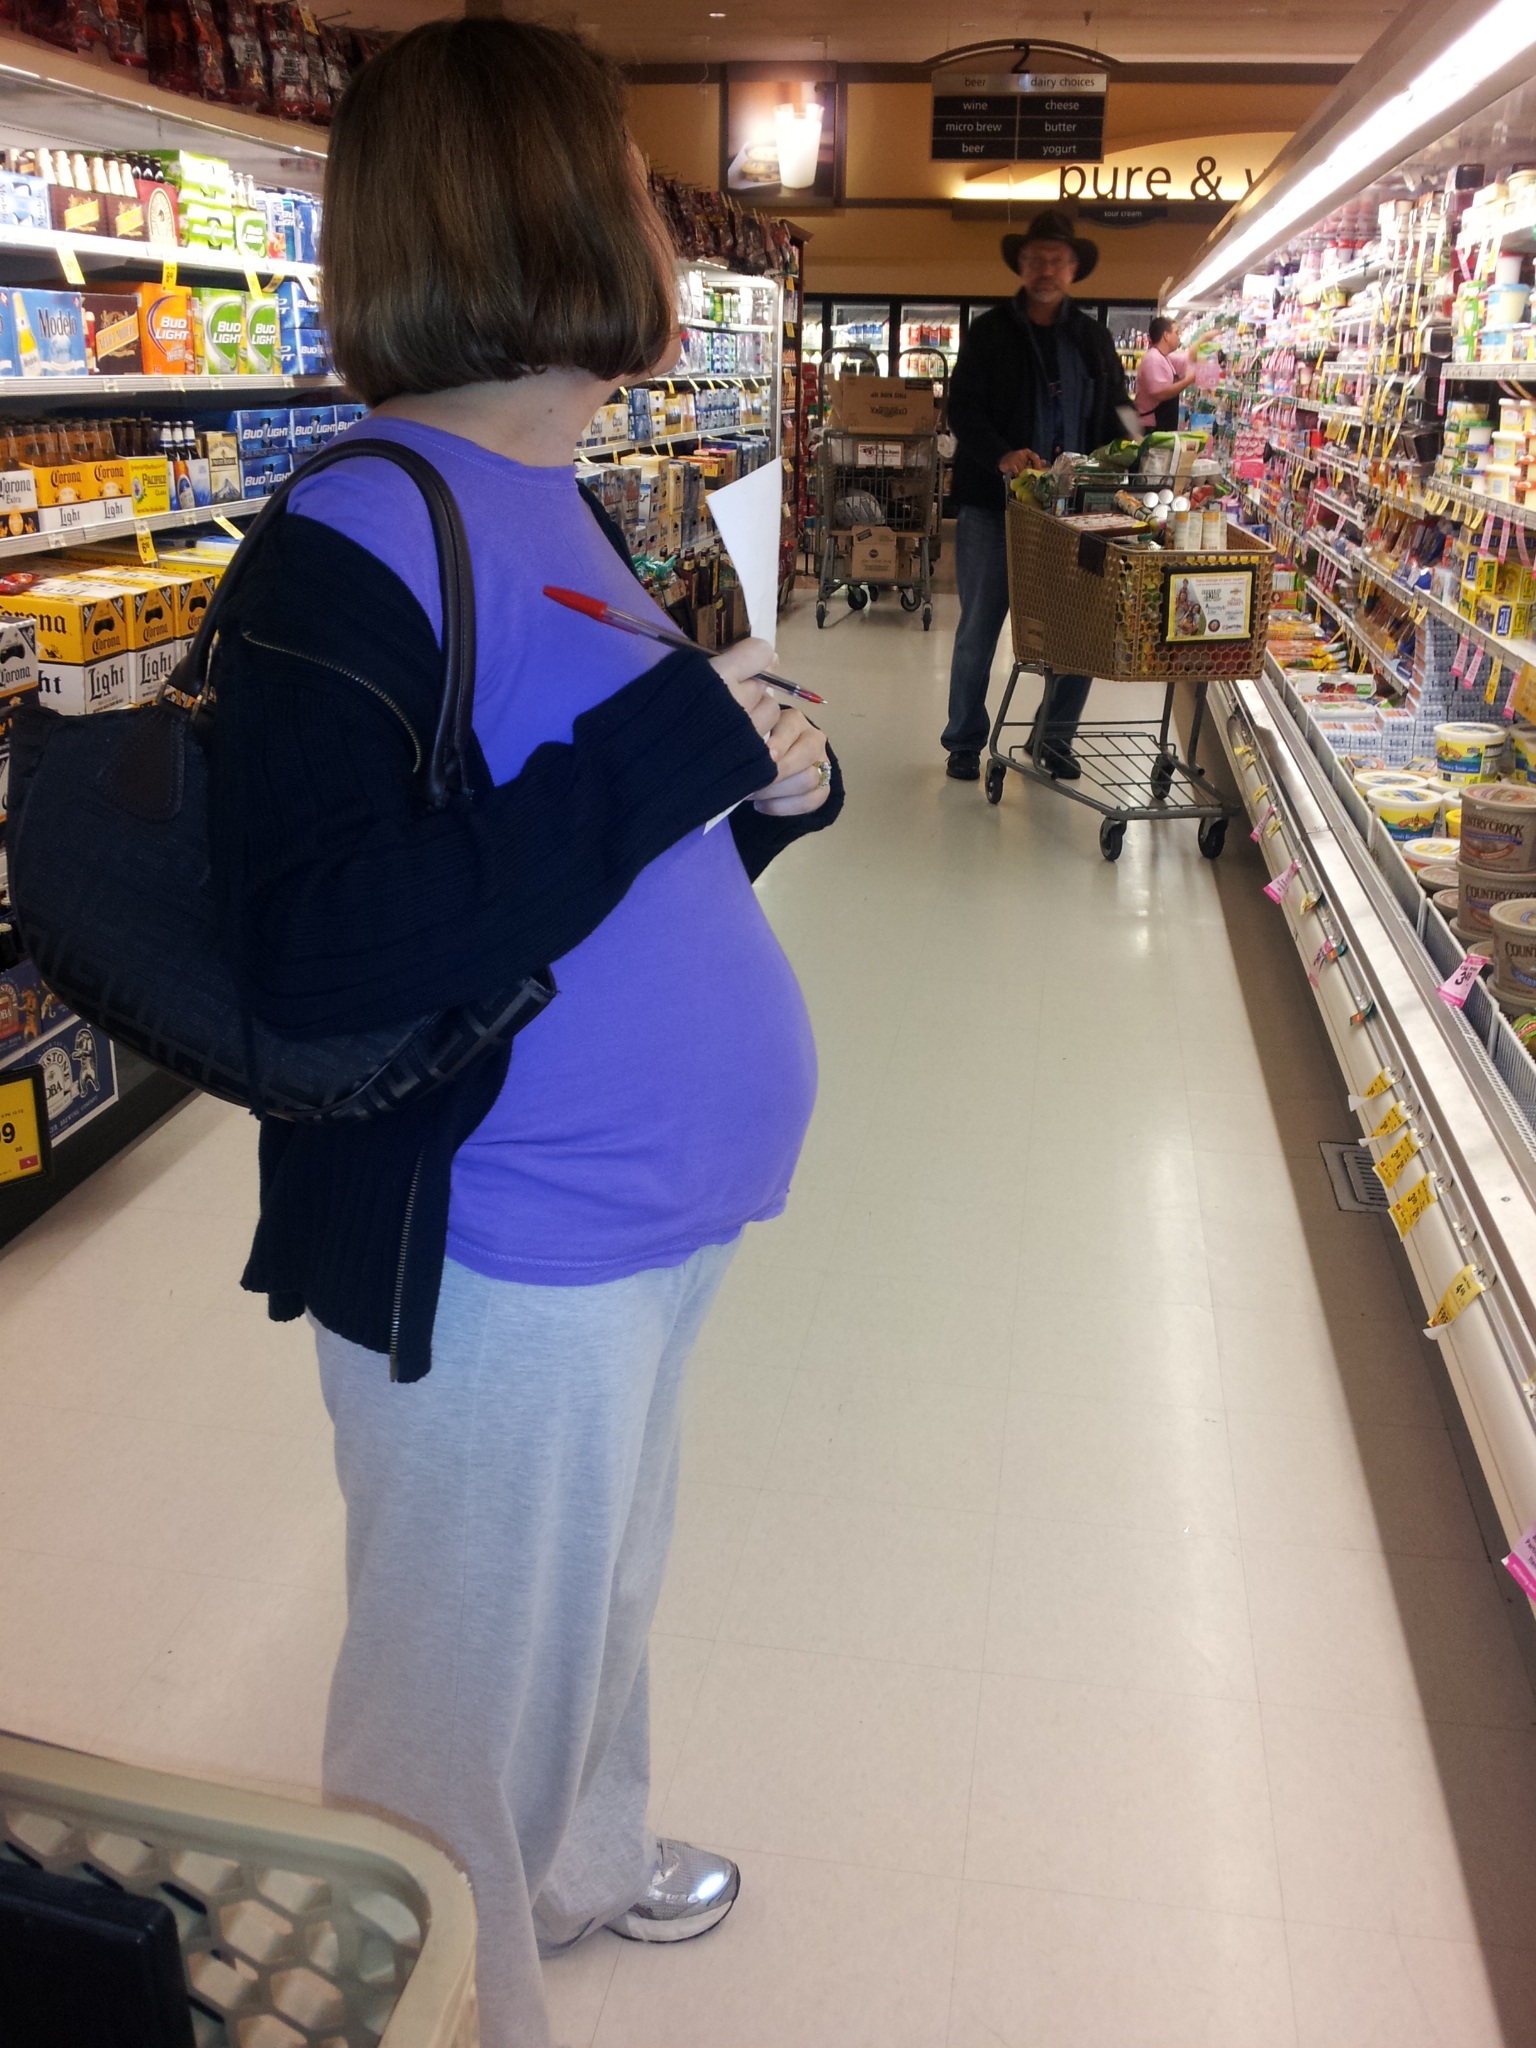
shopping, pregnant, belly, supermarket, retail